Franklin Lewis Dershem

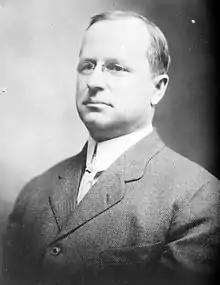

Franklin Lewis Dershem (March 5, 1865 – February 14, 1950) was a Democratic member of the U.S. House of Representatives from Pennsylvania.